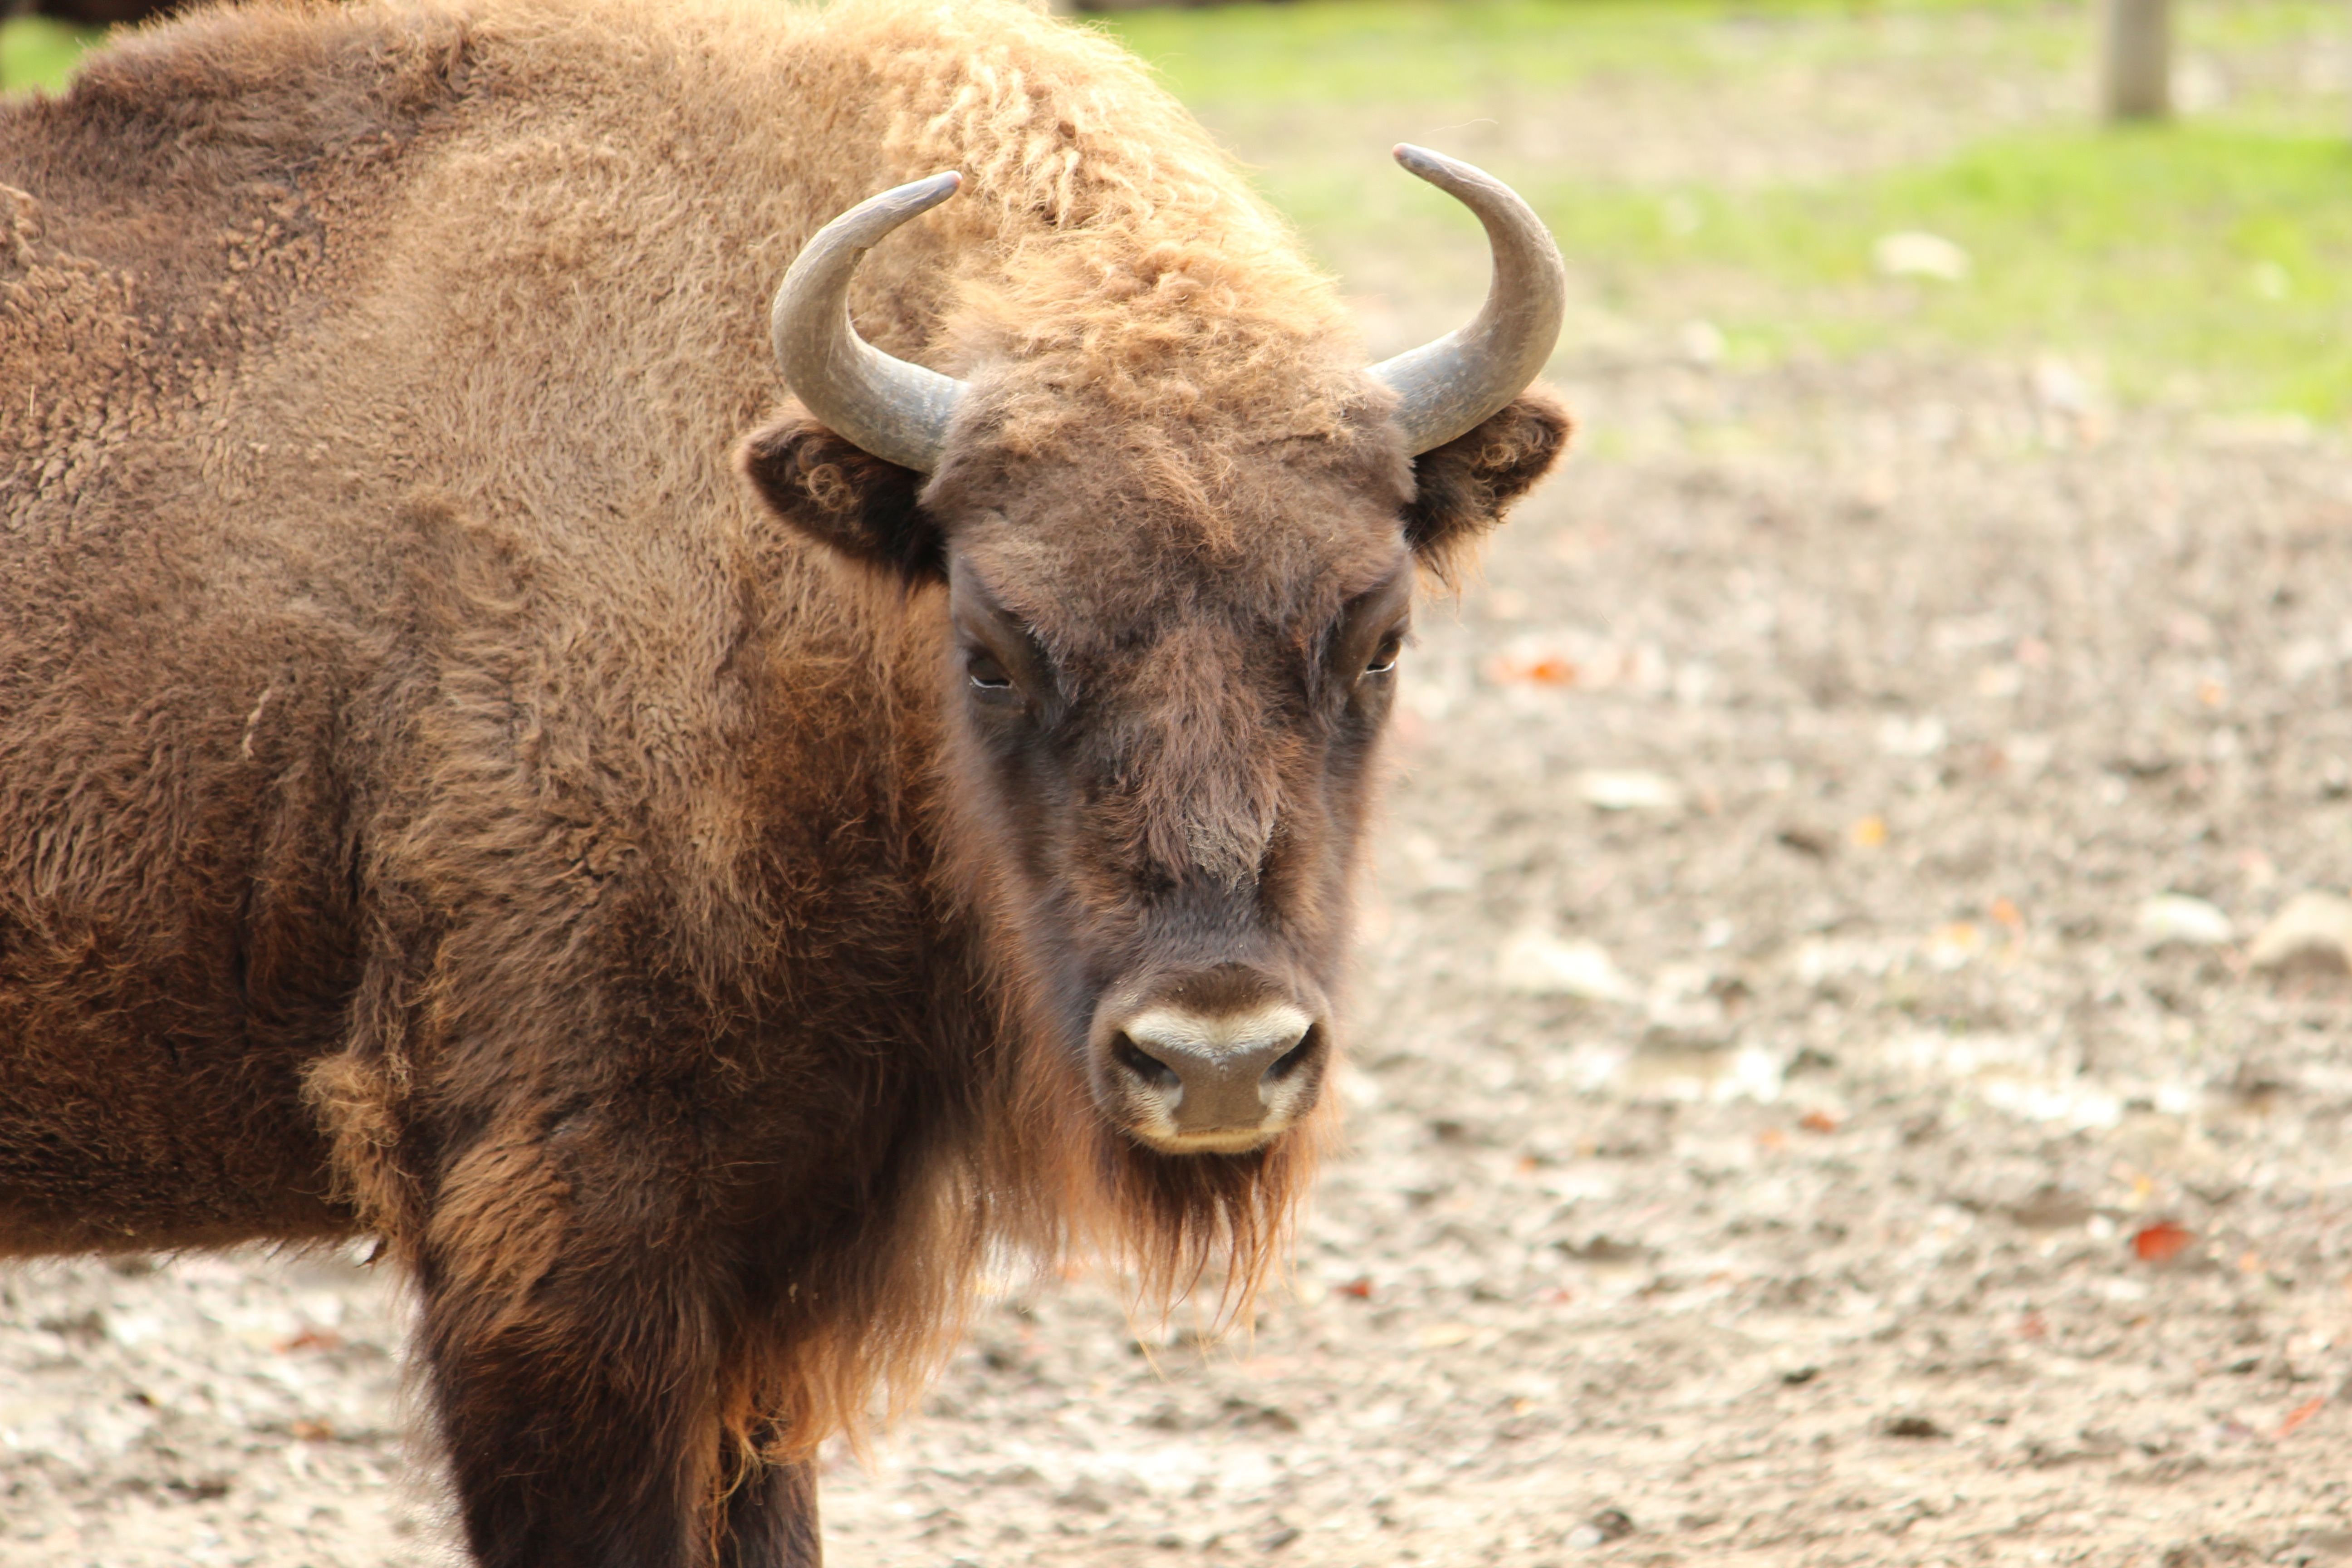
animal, wildlife, horn, pasture, brown, mammal, skull, fauna, bull, vertebrate, bison, buffalo, water buffalo, cattle like mammal